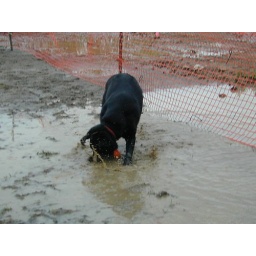
Dropping the ball in the water then diving for it.